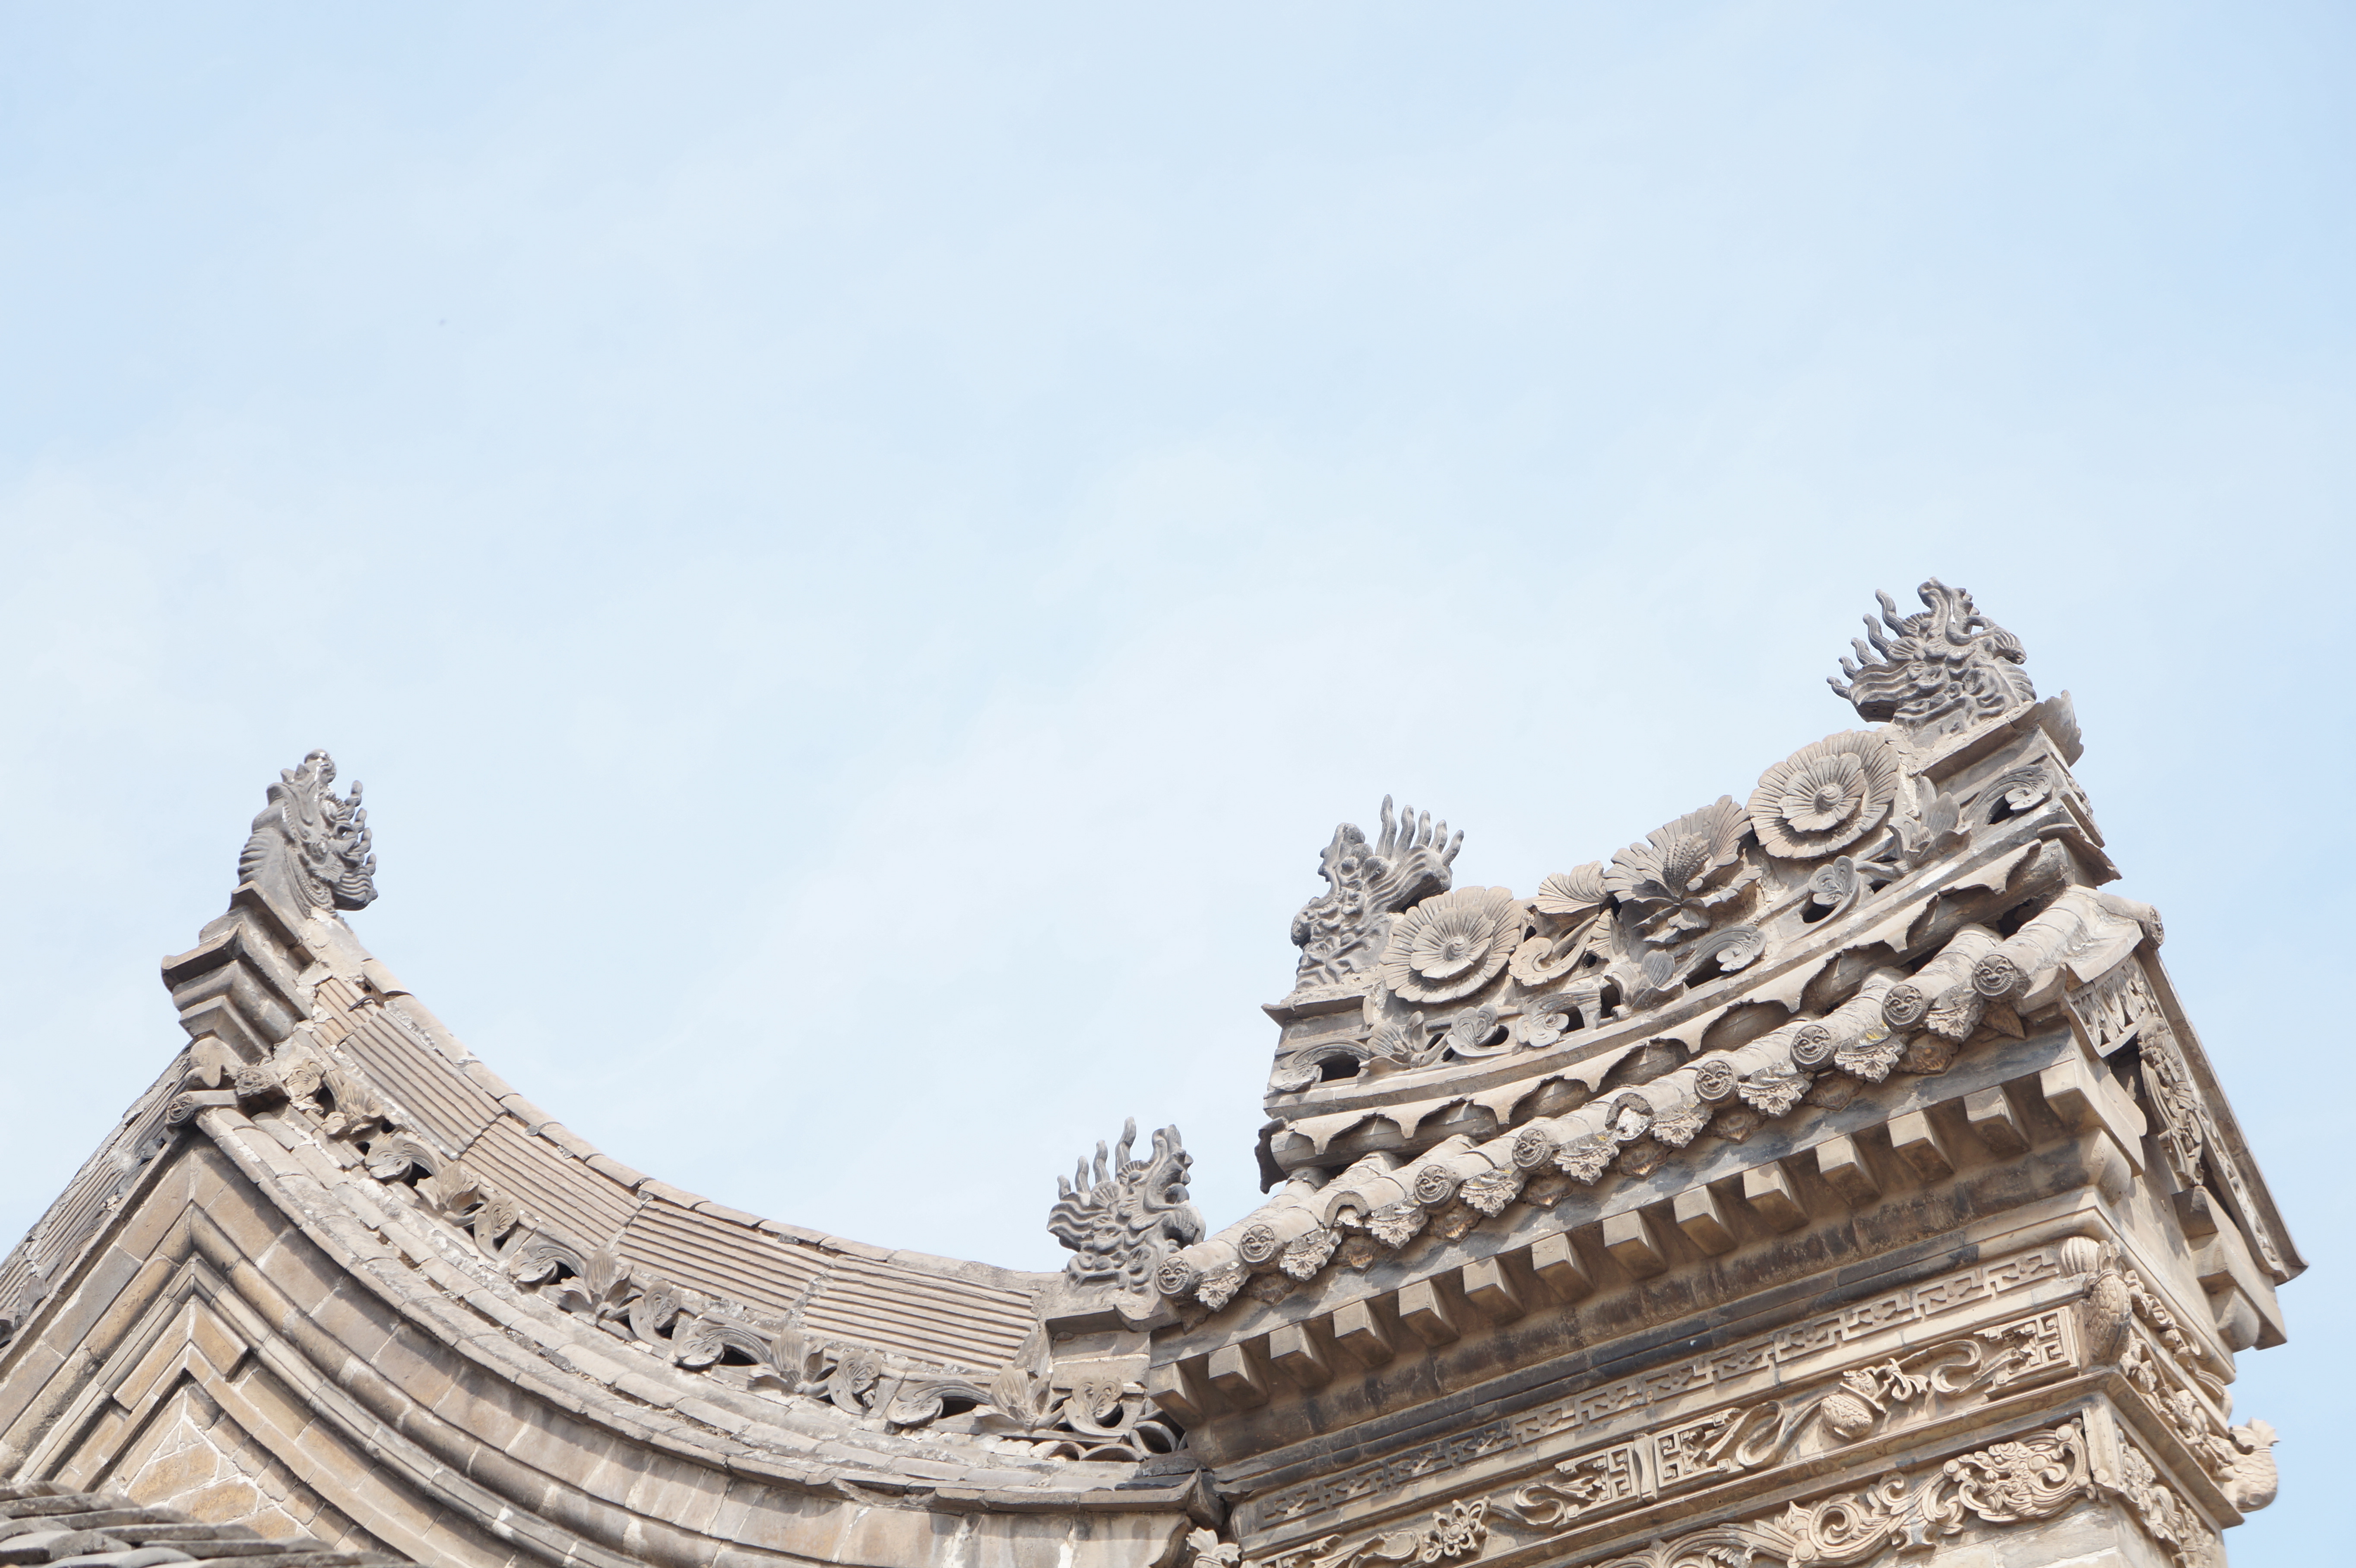
corbel, steps, sky, cloud, facade, roof, temple, ancient history, pagoda, chinese architecture, japanese architecture, classical architecture, historic site, city, place of worship, monument, history, travel